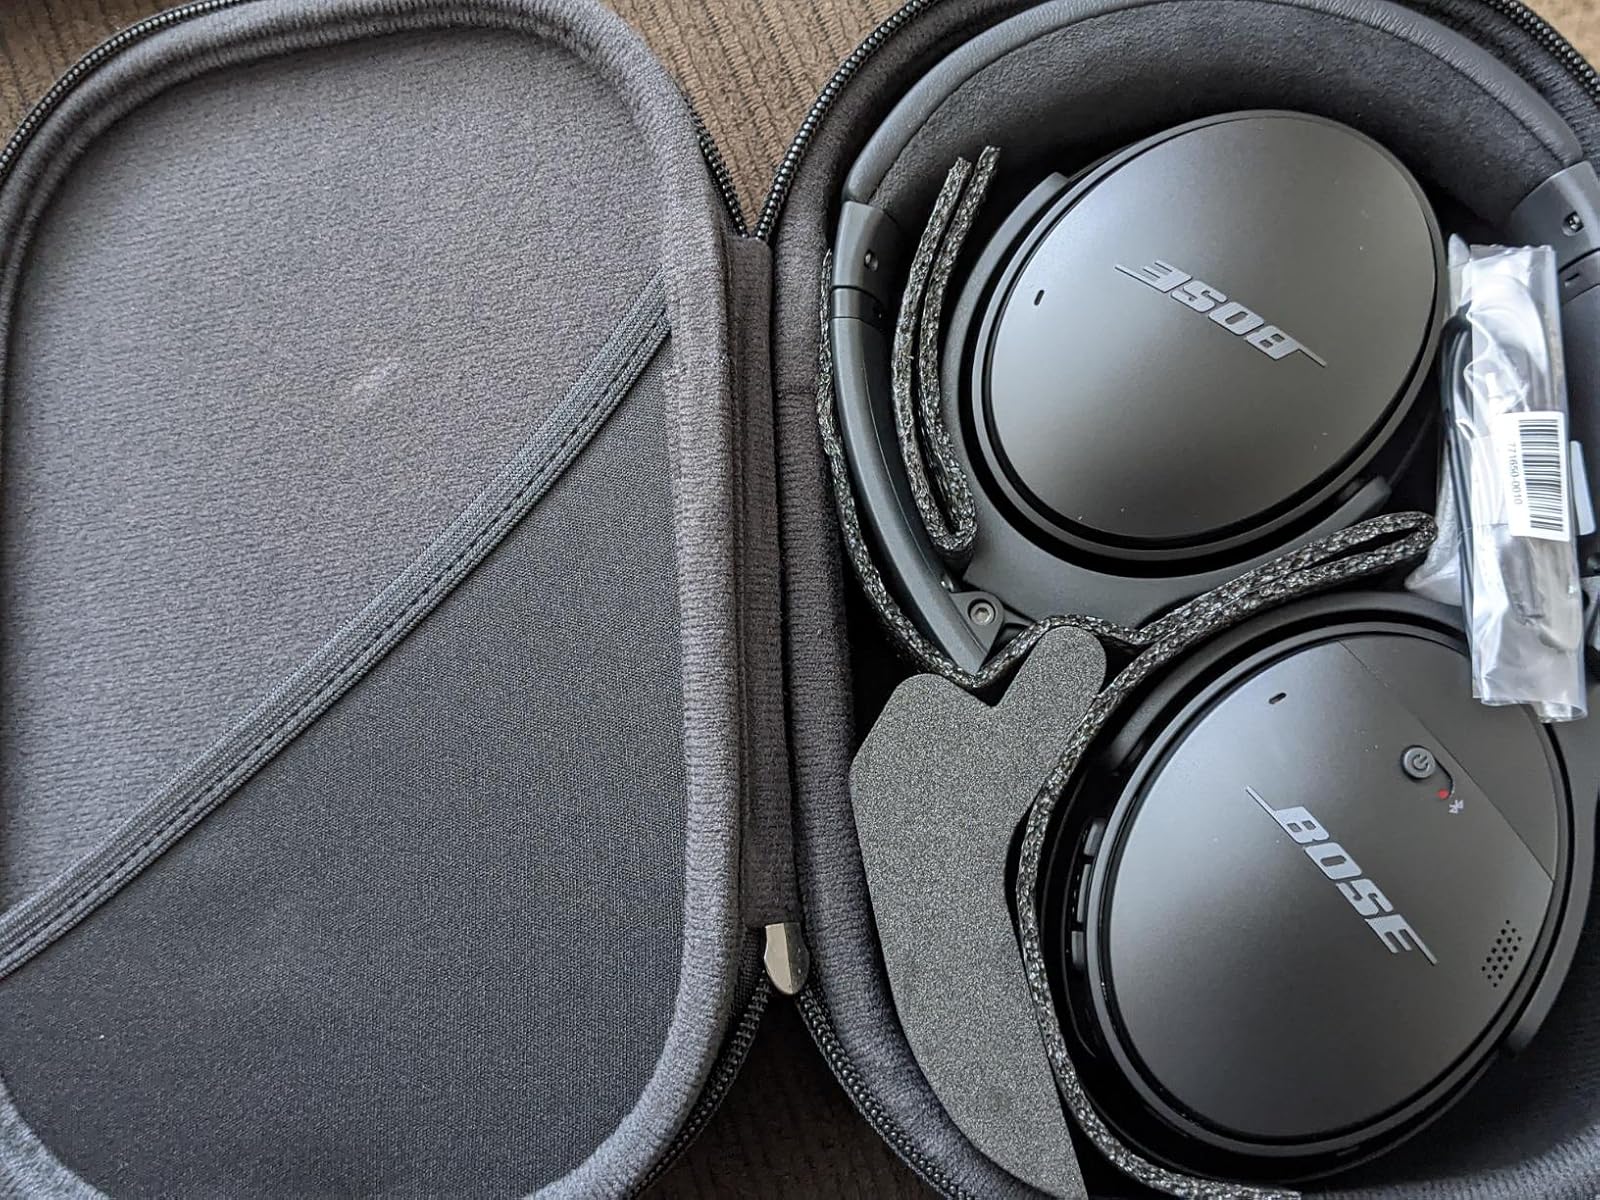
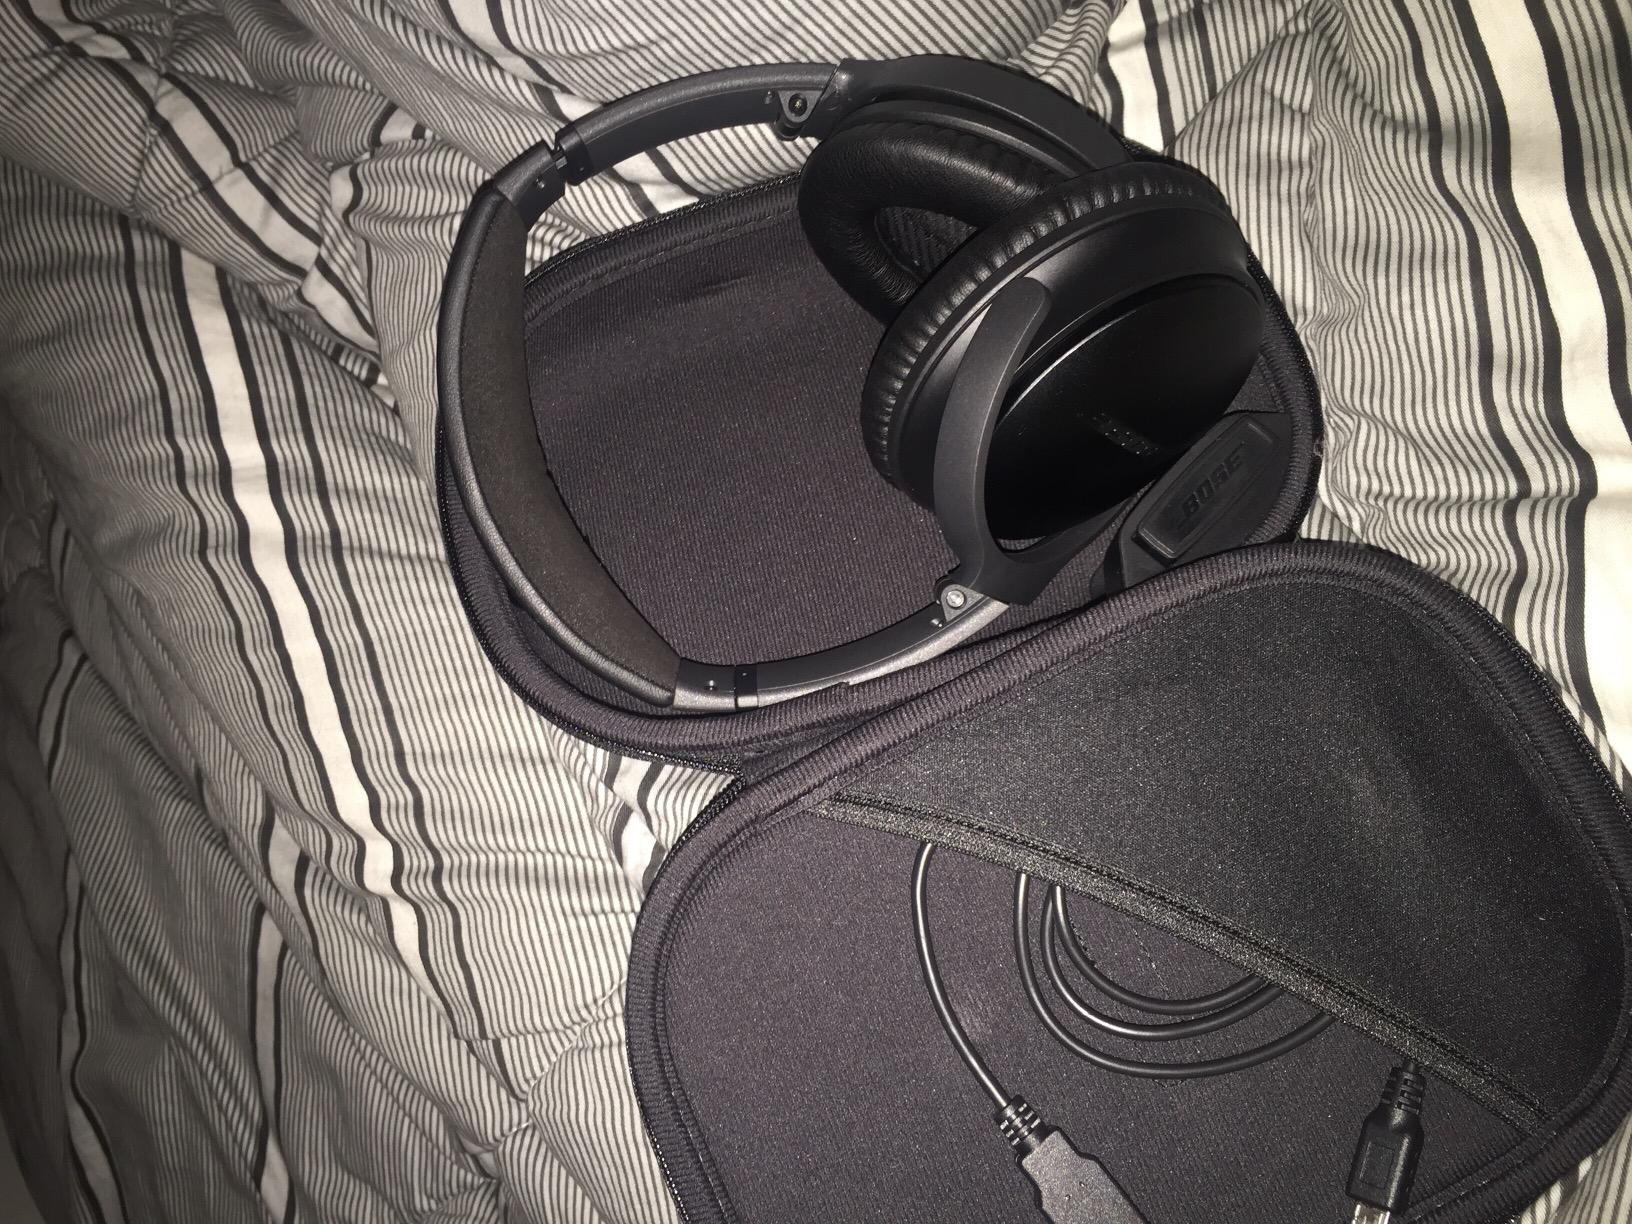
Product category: headphones
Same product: yes